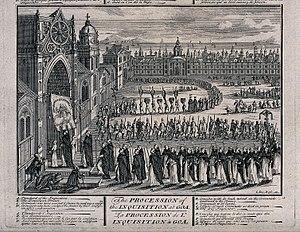
À l'origine, un autodafé est la cérémonie de pénitence publique organisée par le tribunal de l'Inquisition espagnole ou portugaise, durant laquelle celle-ci proclamait ses jugements.